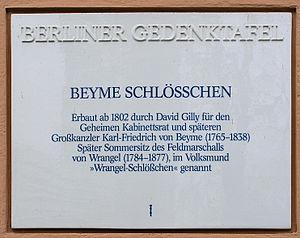
Karl Friedrich Beyme, anobli « baron von Beyme » en 1816, est un ministre et conseiller d’État prussien. Co-rédacteur de l’Allgemeines Landrecht, il fit abolir la question judiciaire et la peine capitale pour crime d'avortement.